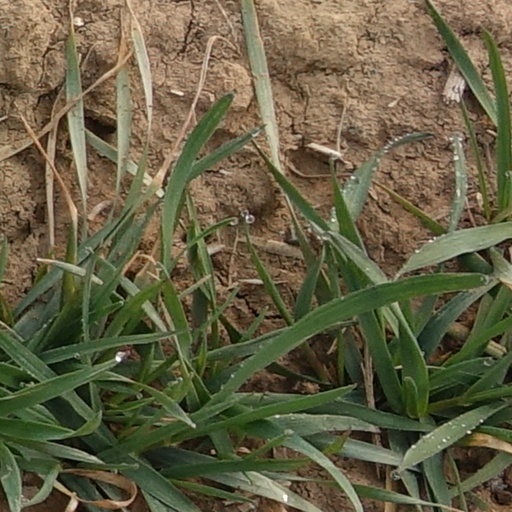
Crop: wheat